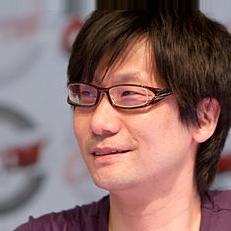
Age: 46